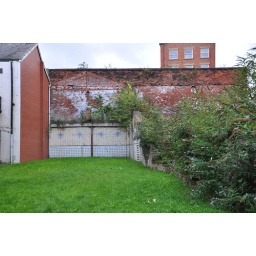
Perimeter wall as seen from behind demolished building in Church Street.